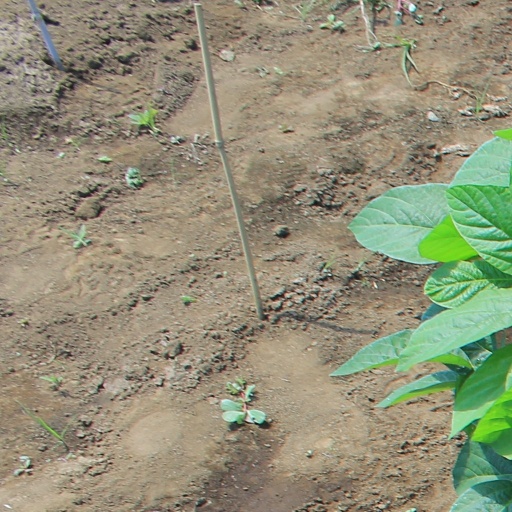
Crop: soybean